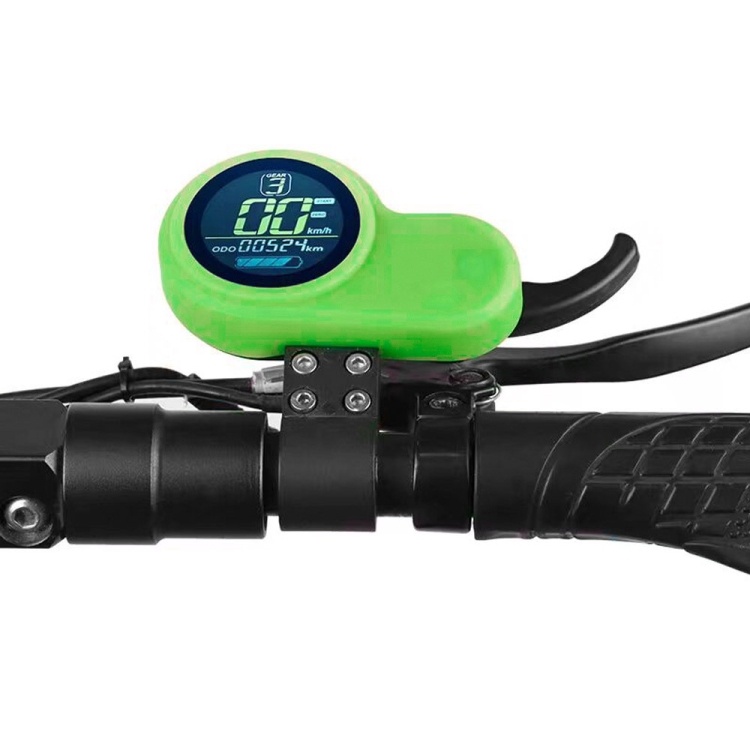
Para KUGOO M4 Pro Scooter eléctrico Instrumento Cubierta Pantalla Funda de silicona (Verde)
1. Material: Silicona 2. Modelos aplicables: para KUGOO M4 Pro 3. Hecho de material de silicona, cómodo al tacto. 4. Resistente al agua y al polvo, buen efecto de absorción de impactos. 5. Posición precisa del orificio, fácil instalación, no afecta el uso 6. Tamaño del producto: 9,6x6 cm 7. Peso: alrededor de 20 gramos 8. Nota: ¡solo se enviará la funda protectora, nada más!
Brand: Evans Store
Category: Vehicles & Parts > Vehicle Parts & Accessories > Electric Vehicle (EV) Parts & Accessories > Protective Cases > Tool Cases